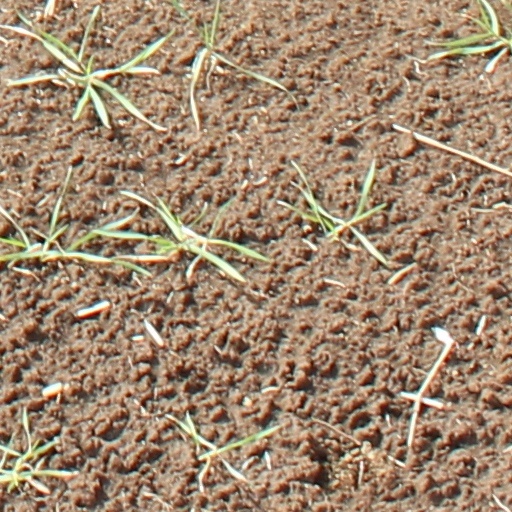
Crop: wheat